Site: brandenburg
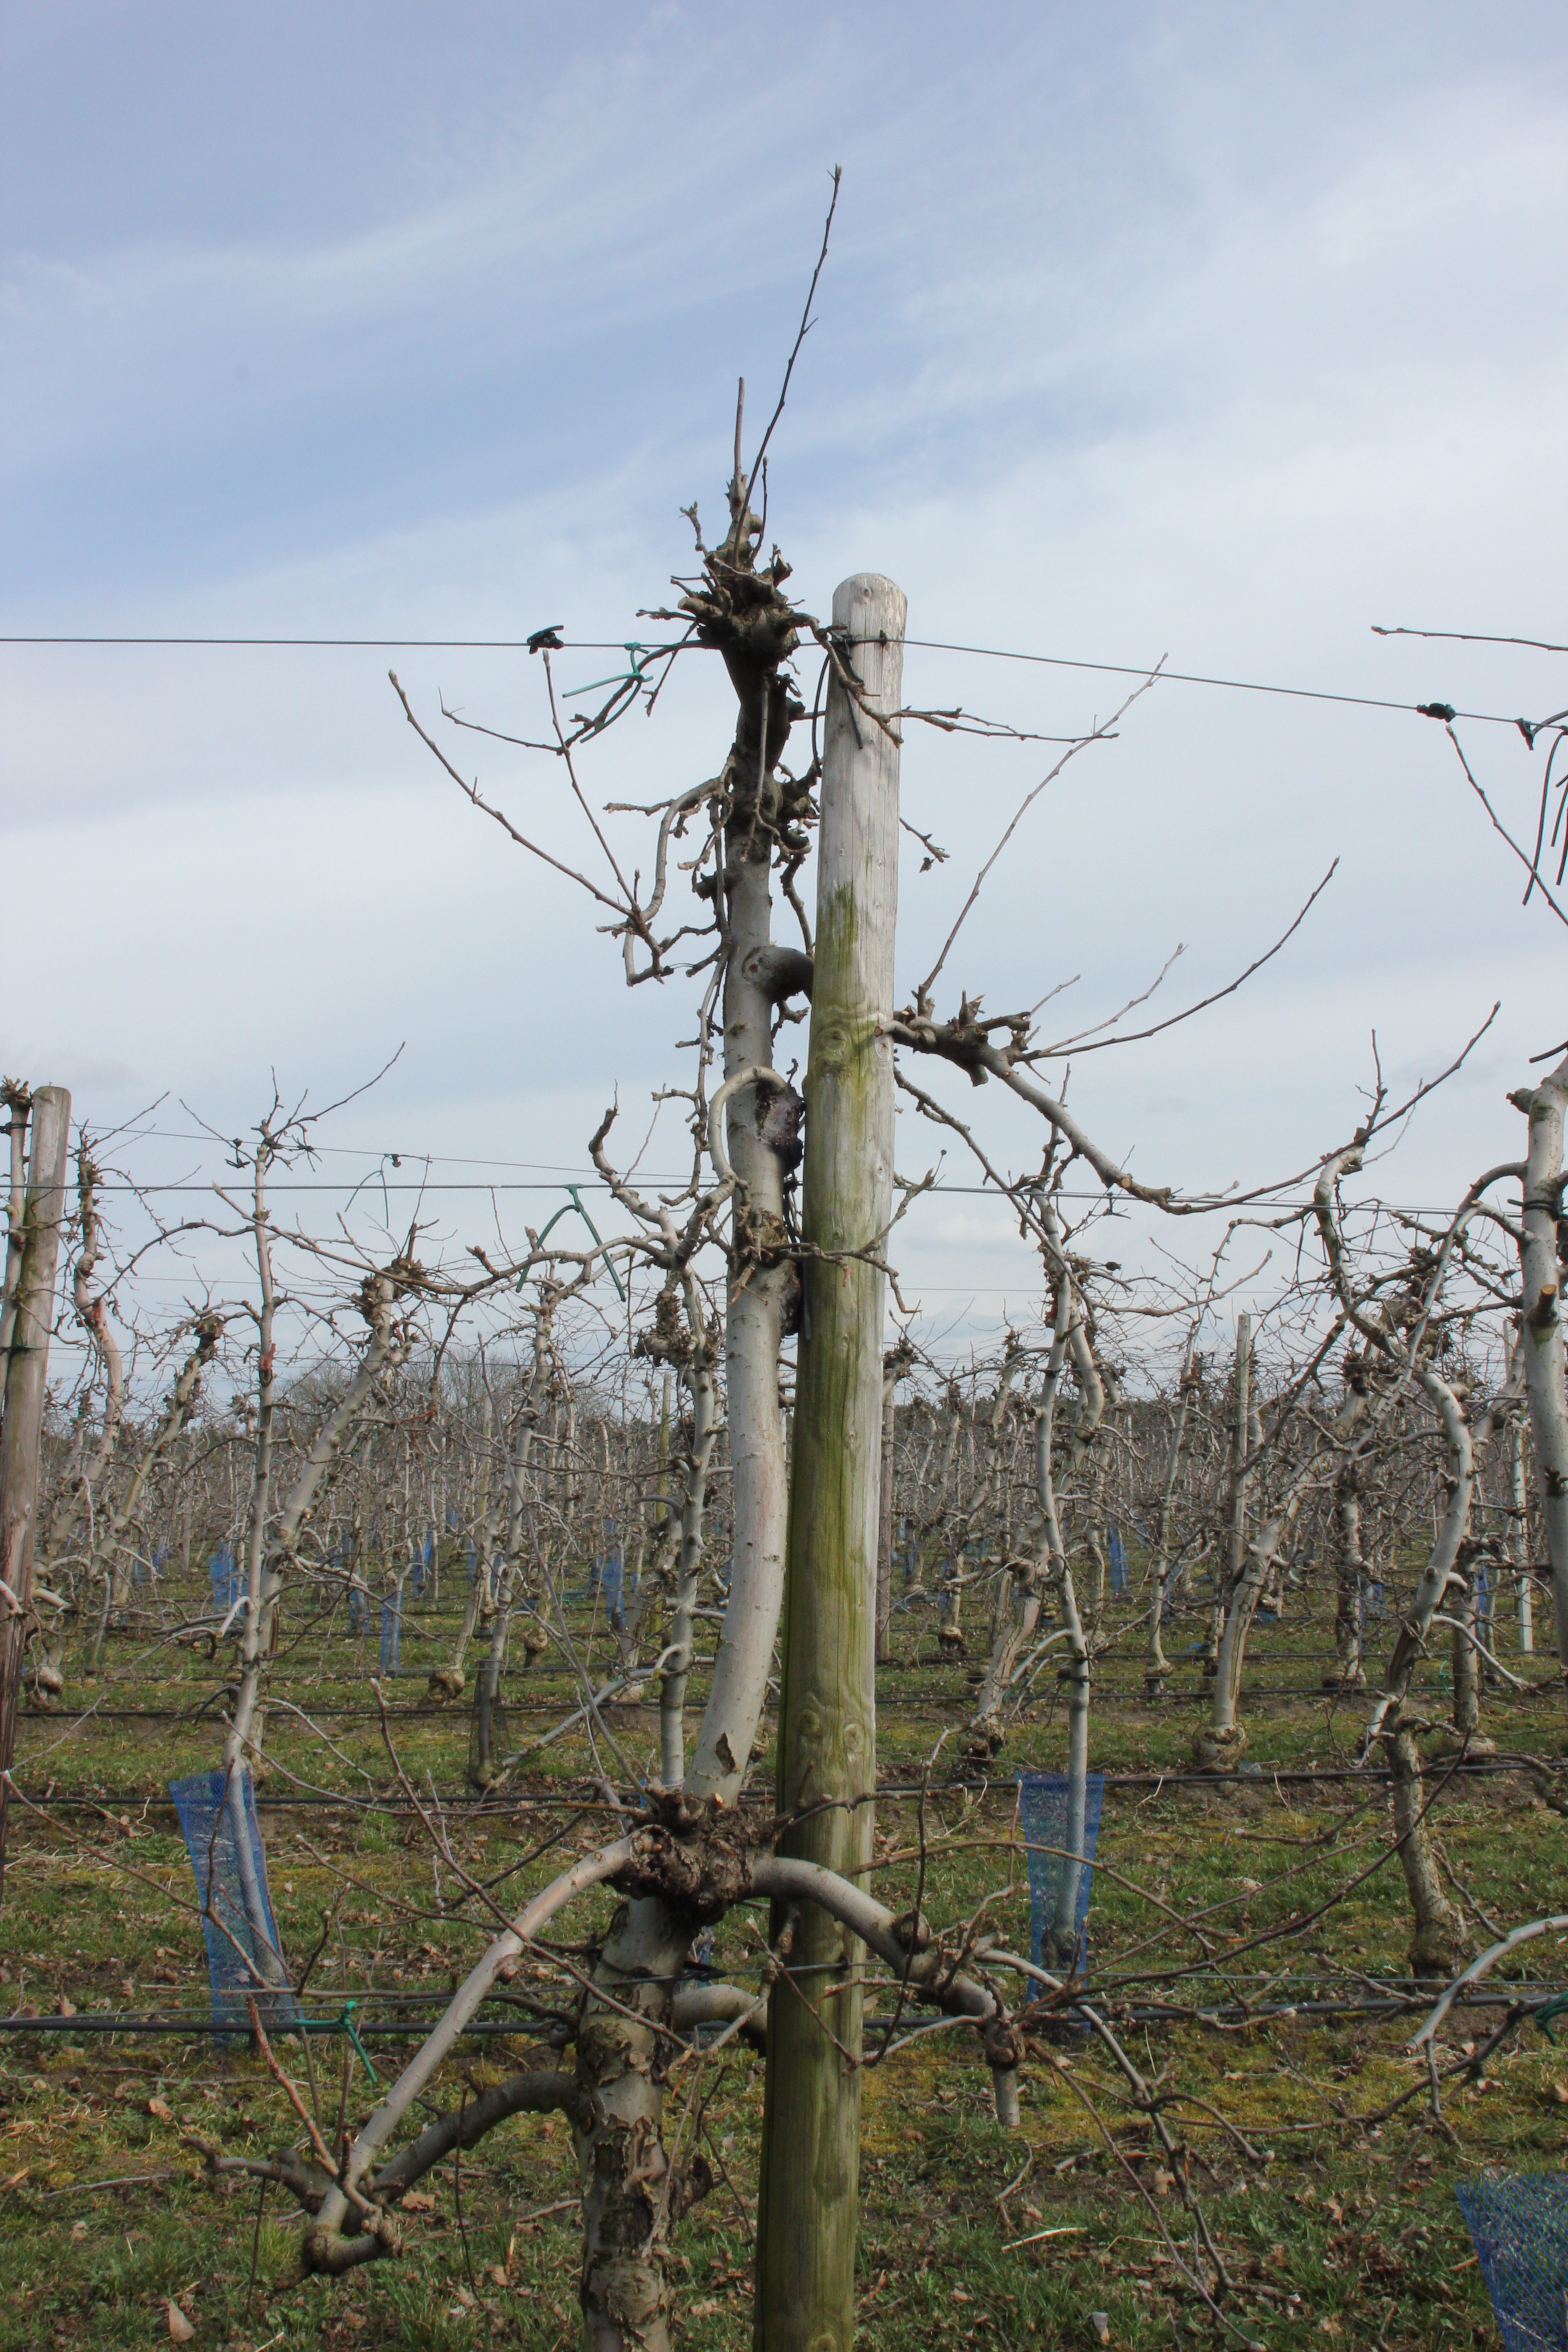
Growth stage (BBCH 01): Bud development